Cerqueux

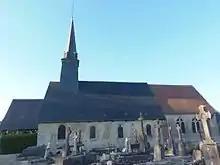
France Normandie Cerqueux

Cerqueux is a former commune in the Calvados department in the Normandy region in northwestern France. On 1 January 2016, it was merged into the new commune of Livarot-Pays-d'Auge.